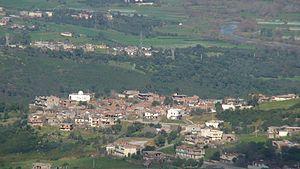
vue générale
Chahna est une commune de la wilaya de Jijel en Algérie.